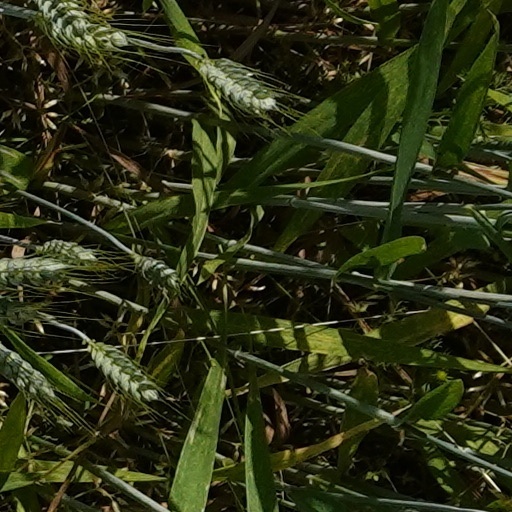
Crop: wheat